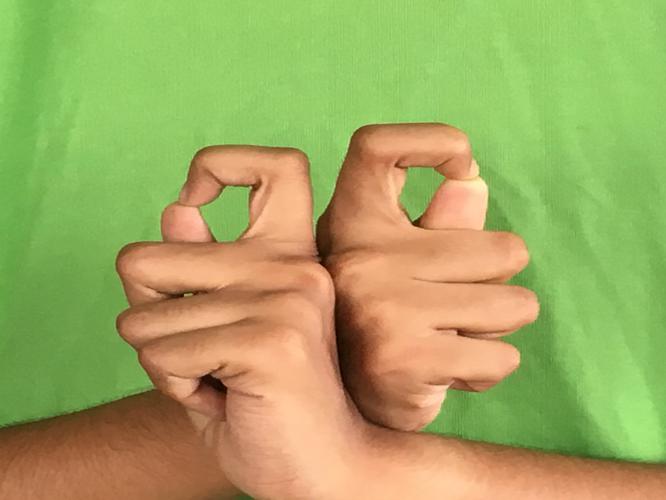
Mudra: Berunda
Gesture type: double_hand